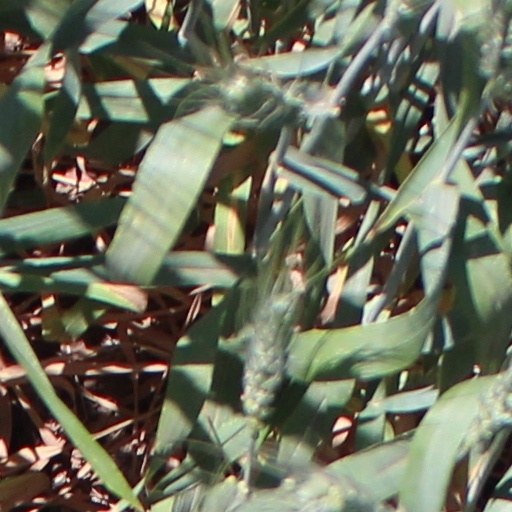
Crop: wheat